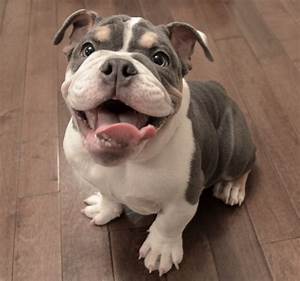
Label: cane